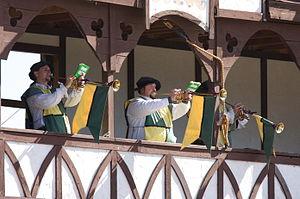
Terme polysémique, la fanfare peut désigner différentes compositions musicales ou divers ensembles de musiciens de la famille des cuivres parfois accompagnés de percussions.